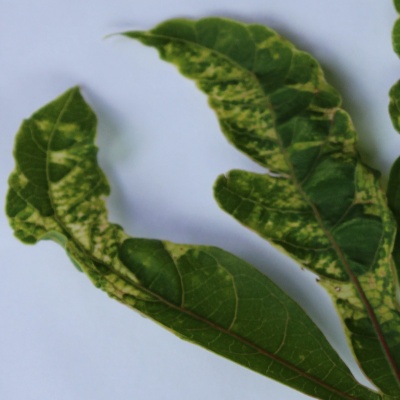
Crop: Cassava
Condition: mosaic